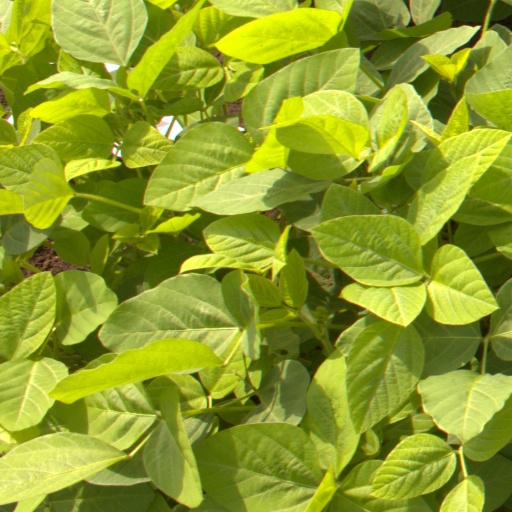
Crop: soybean